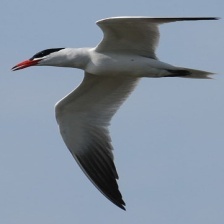
Species: CASPIAN TERN
Scientific name: HYDROPROGNE CASPIA